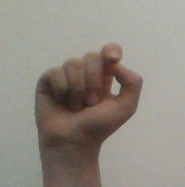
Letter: fa